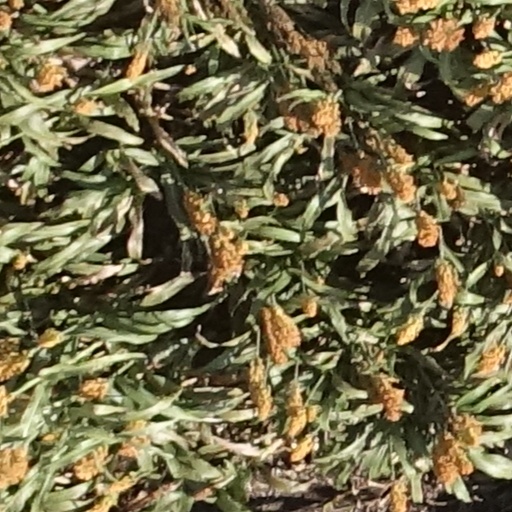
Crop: sorghum